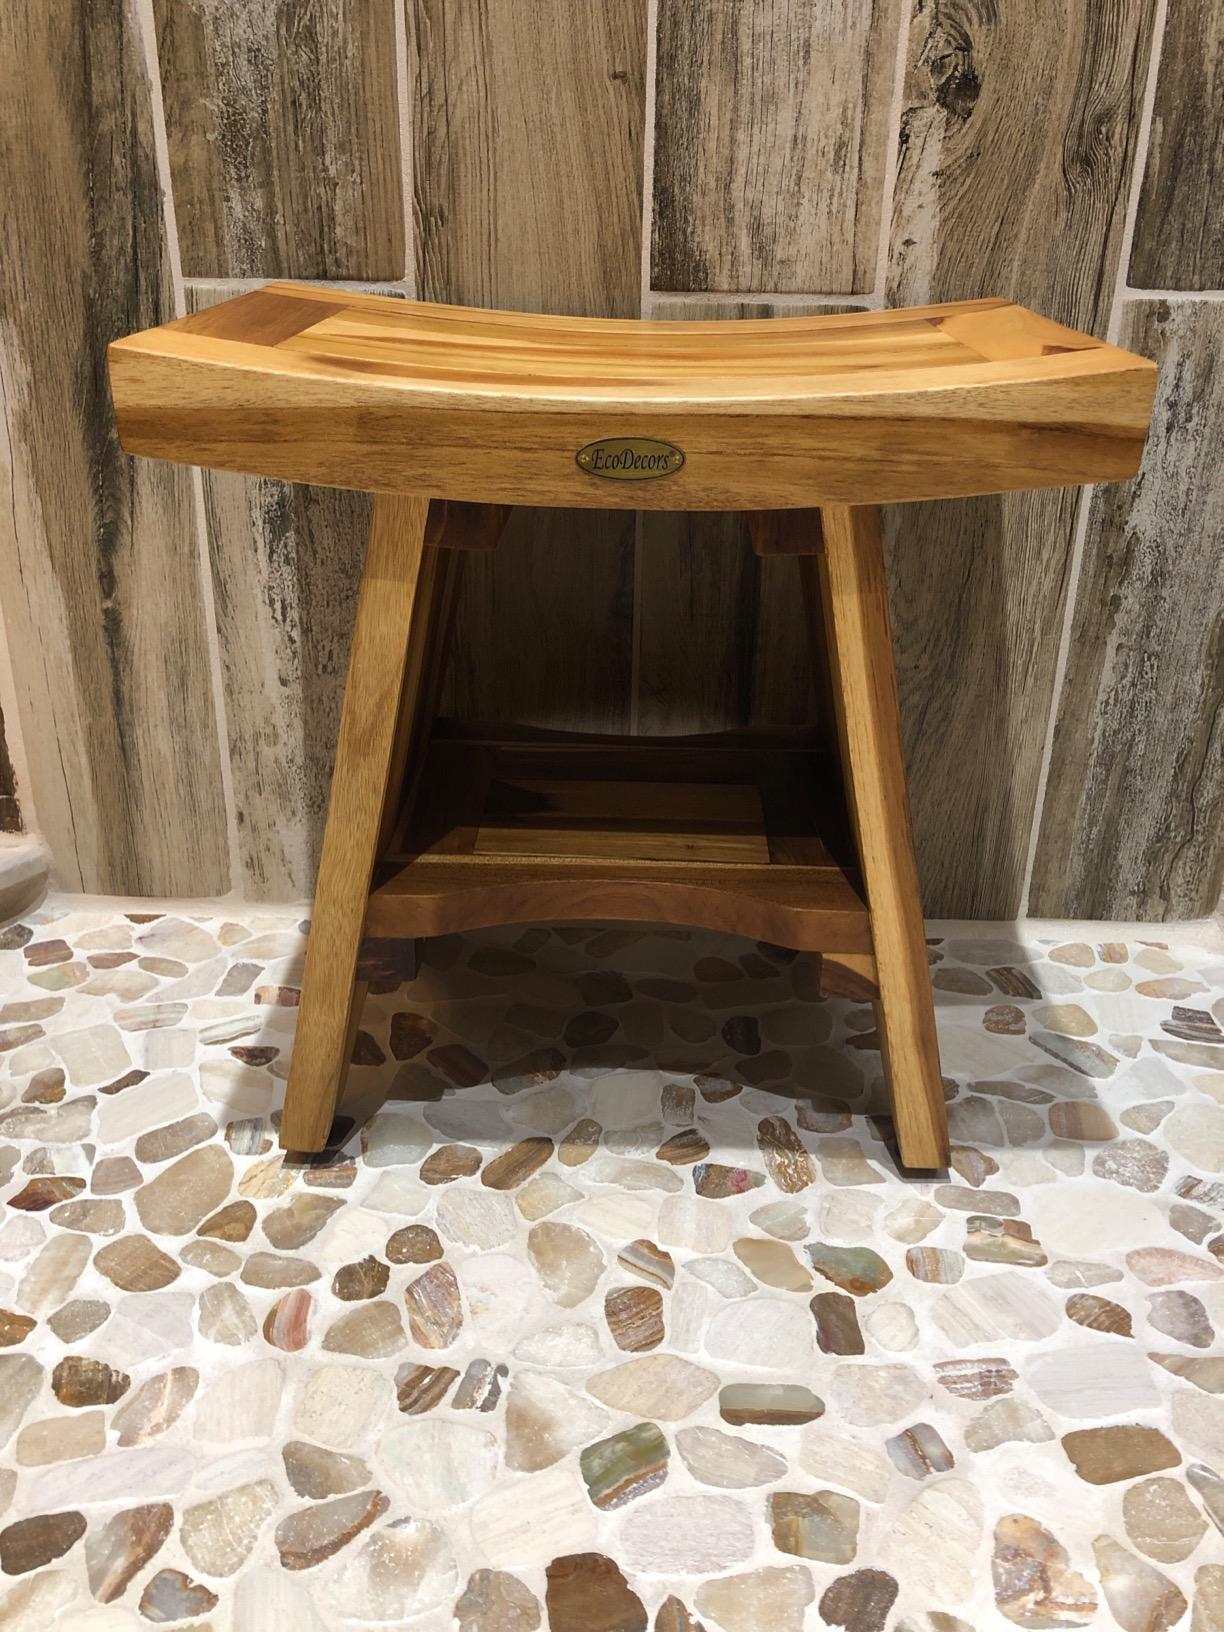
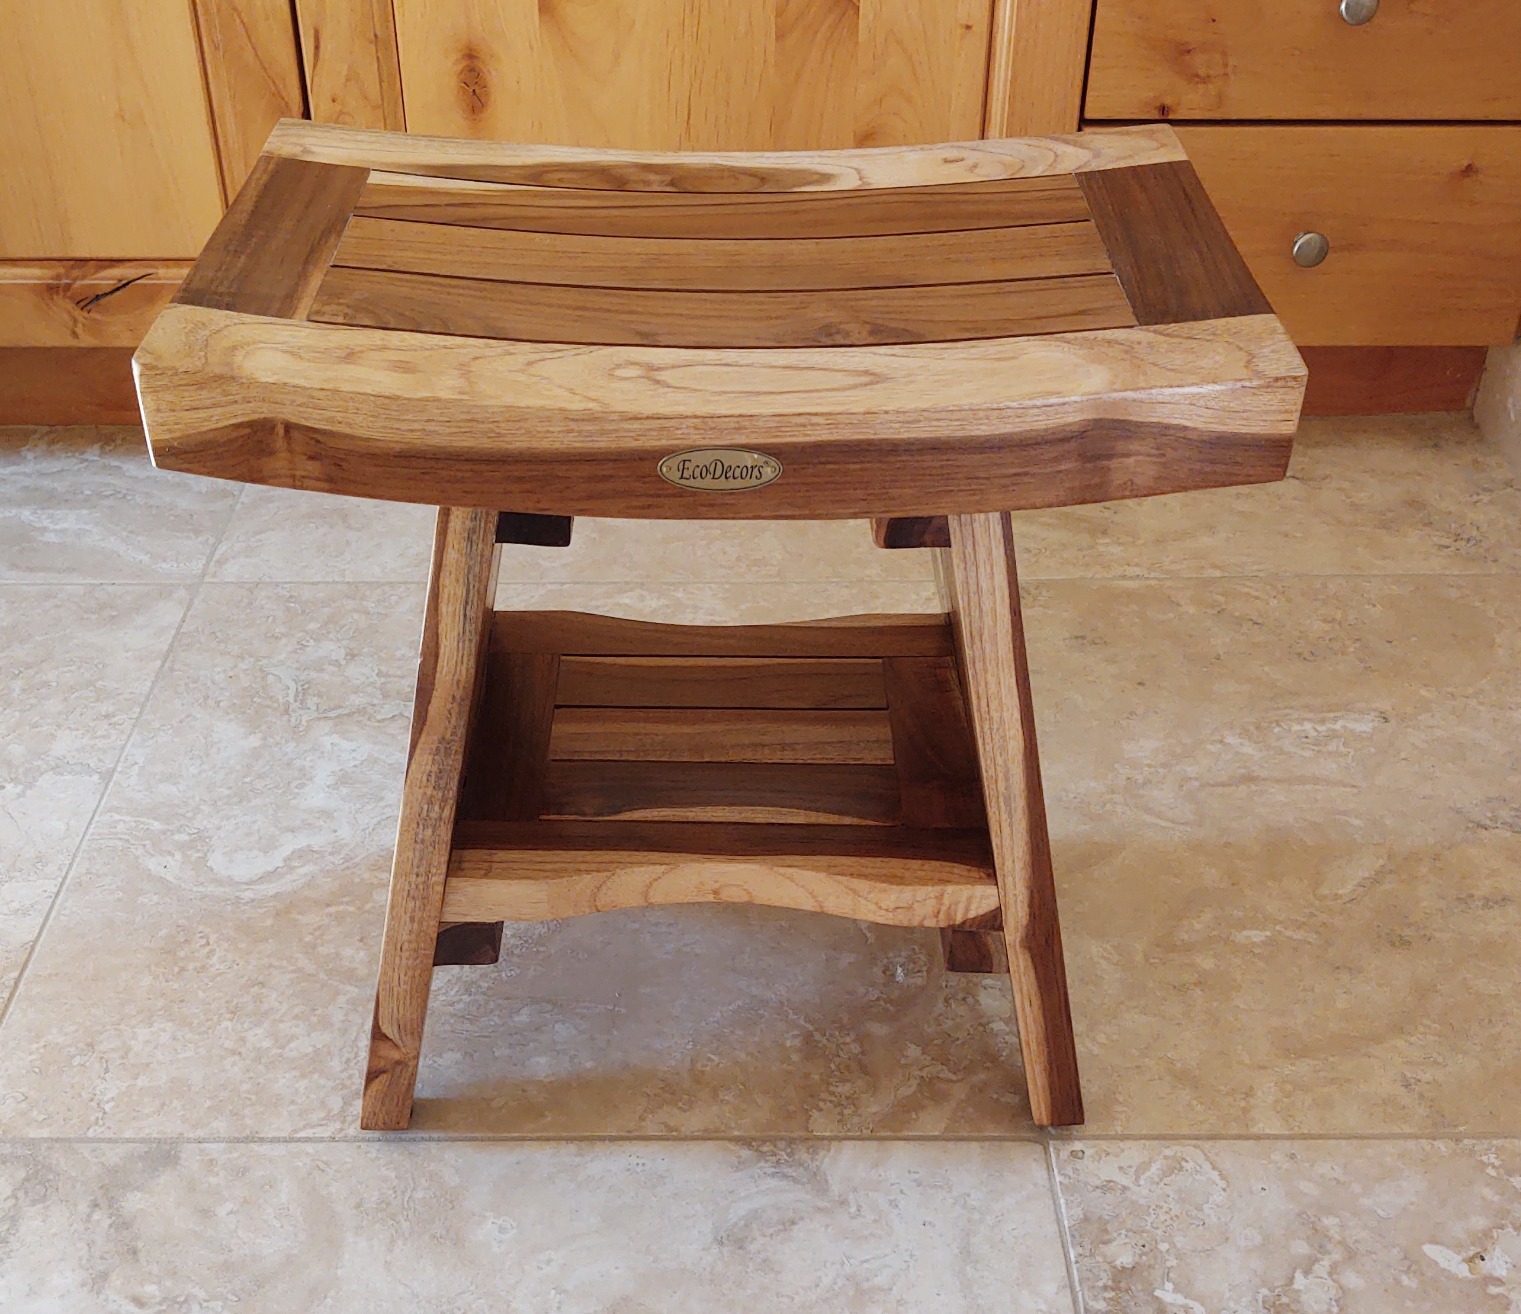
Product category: stool
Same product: yes